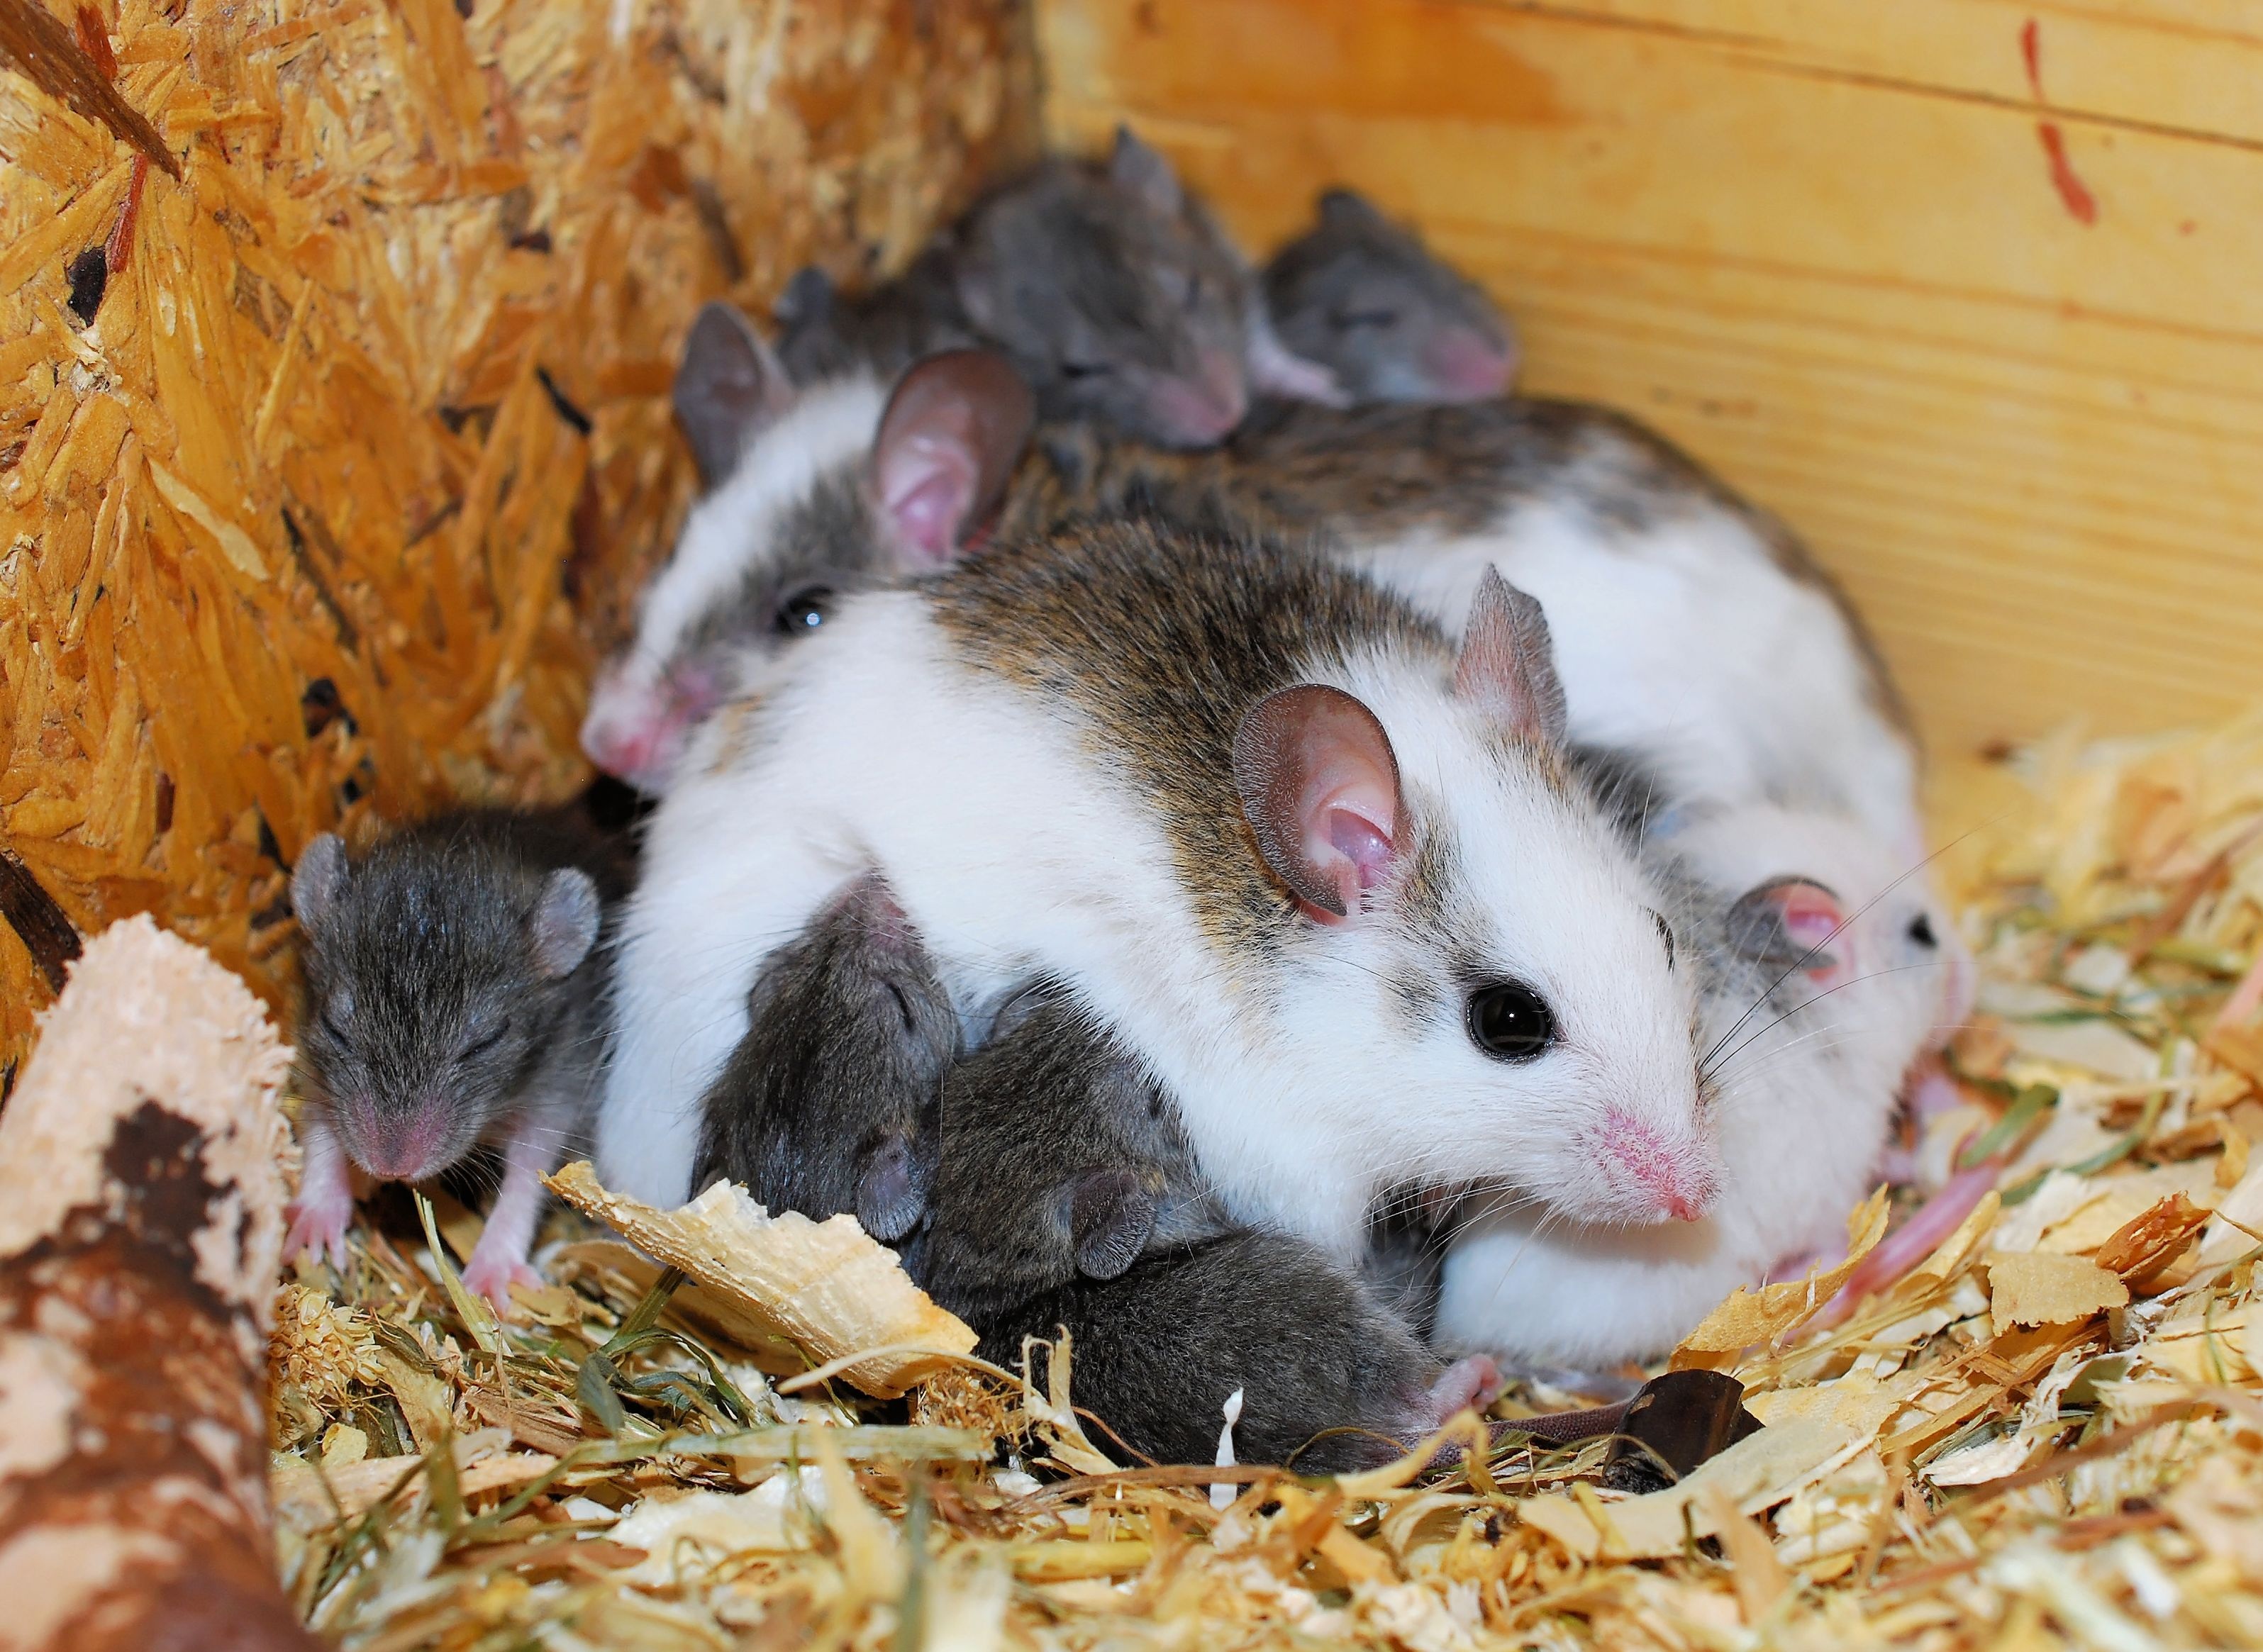
sweet, mouse, cute, young, small, mammal, together, close, hamster, rodent, heat, fauna, rat, whiskers, rodents, savannah, vertebrate, mini, chaos, nager, hungry, recovered, mice, button eyes, grey brown, gerbil, helpless, mastomys, muroidea, muridae, bunch of mouse